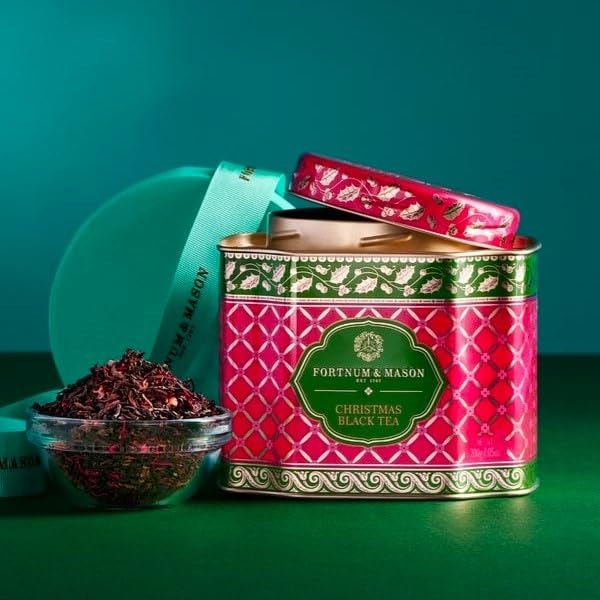
Item Name: Fortnum & Mason Christmas Holiday Spiced Black Tea, 200g Loose Leaf Decorative Gift Caddy
Bullet Point 1: Weight: 250g/7.05oz
Bullet Point 2: Festive holiday themed tea caddy.
Bullet Point 3: A warming combination of cocoa nibs, zesty clementine and soothing Christmas spices.
Bullet Point 4: Yuletide brew perfect for warding off the winter chill!
Value: 7.05
Unit: Ounce

Price: 51.95